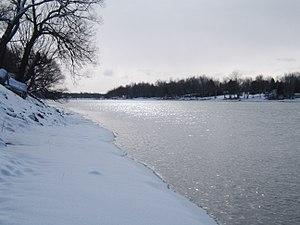
Les rives du Richelieu en début d'hiver à Sainte-Victoire-de-Sorel.